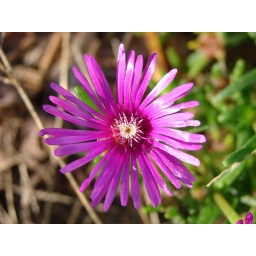
Wonderful pink flower that I found in my backyard.